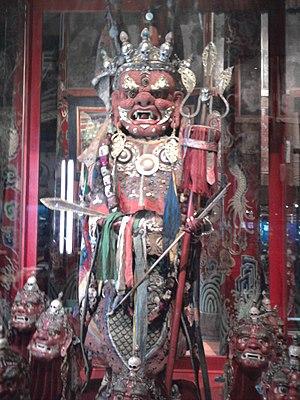
Le süld ou sülde également appelé tug süld est l'esprit gardien dans le tengrisme, chez les Huns et les Mongols. C'est un type de tug.